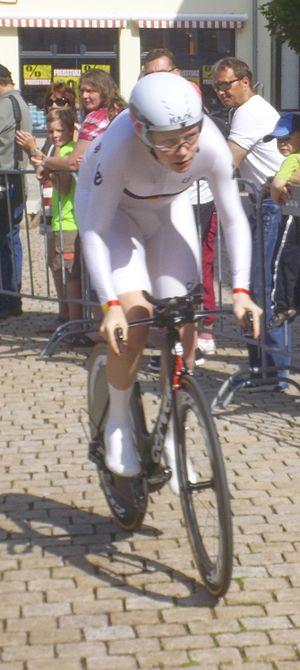
Mieke Kröger est une coureuse cycliste allemande, membre de l'équipe Velocio-SRAM. C'est une spécialiste du contre-la-montre et de la poursuite. Elle est championne d'Allemagne du contre-la-montre 2015 et de la course en ligne en 2016.